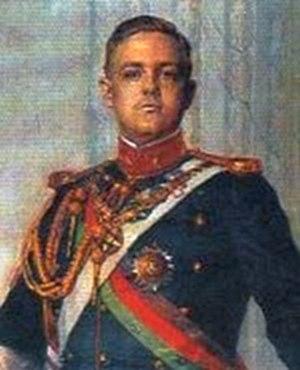
Le prince ou la princesse de Beira désigne l’héritier présomptif du prince héritier de la couronne de Portugal, c’est-à-dire le prince royal ou le prince du Brésil suivant les époques. Le titre fait référence à la région de Beyre au Portugal.
Louis-Philippe de Bragance, prince royal de Portugal et régent de Portugal, est né à Santa Maria de Belém, Lisbonne le 21 mars 1887 et mort Praça do Comércio, Lisbonne le 1ᵉʳ février 1908.